Peppercanister Press

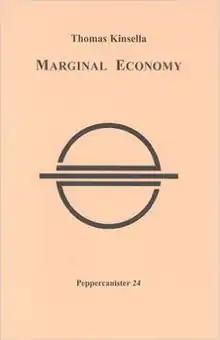

Peppercanister Press was a small press in Dublin founded by Thomas Kinsella to publish his own poetry. In later years, the series began to be published by Dedalus Press.